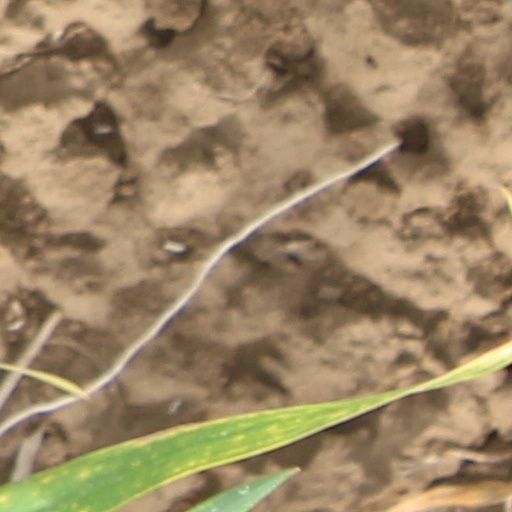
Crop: wheat